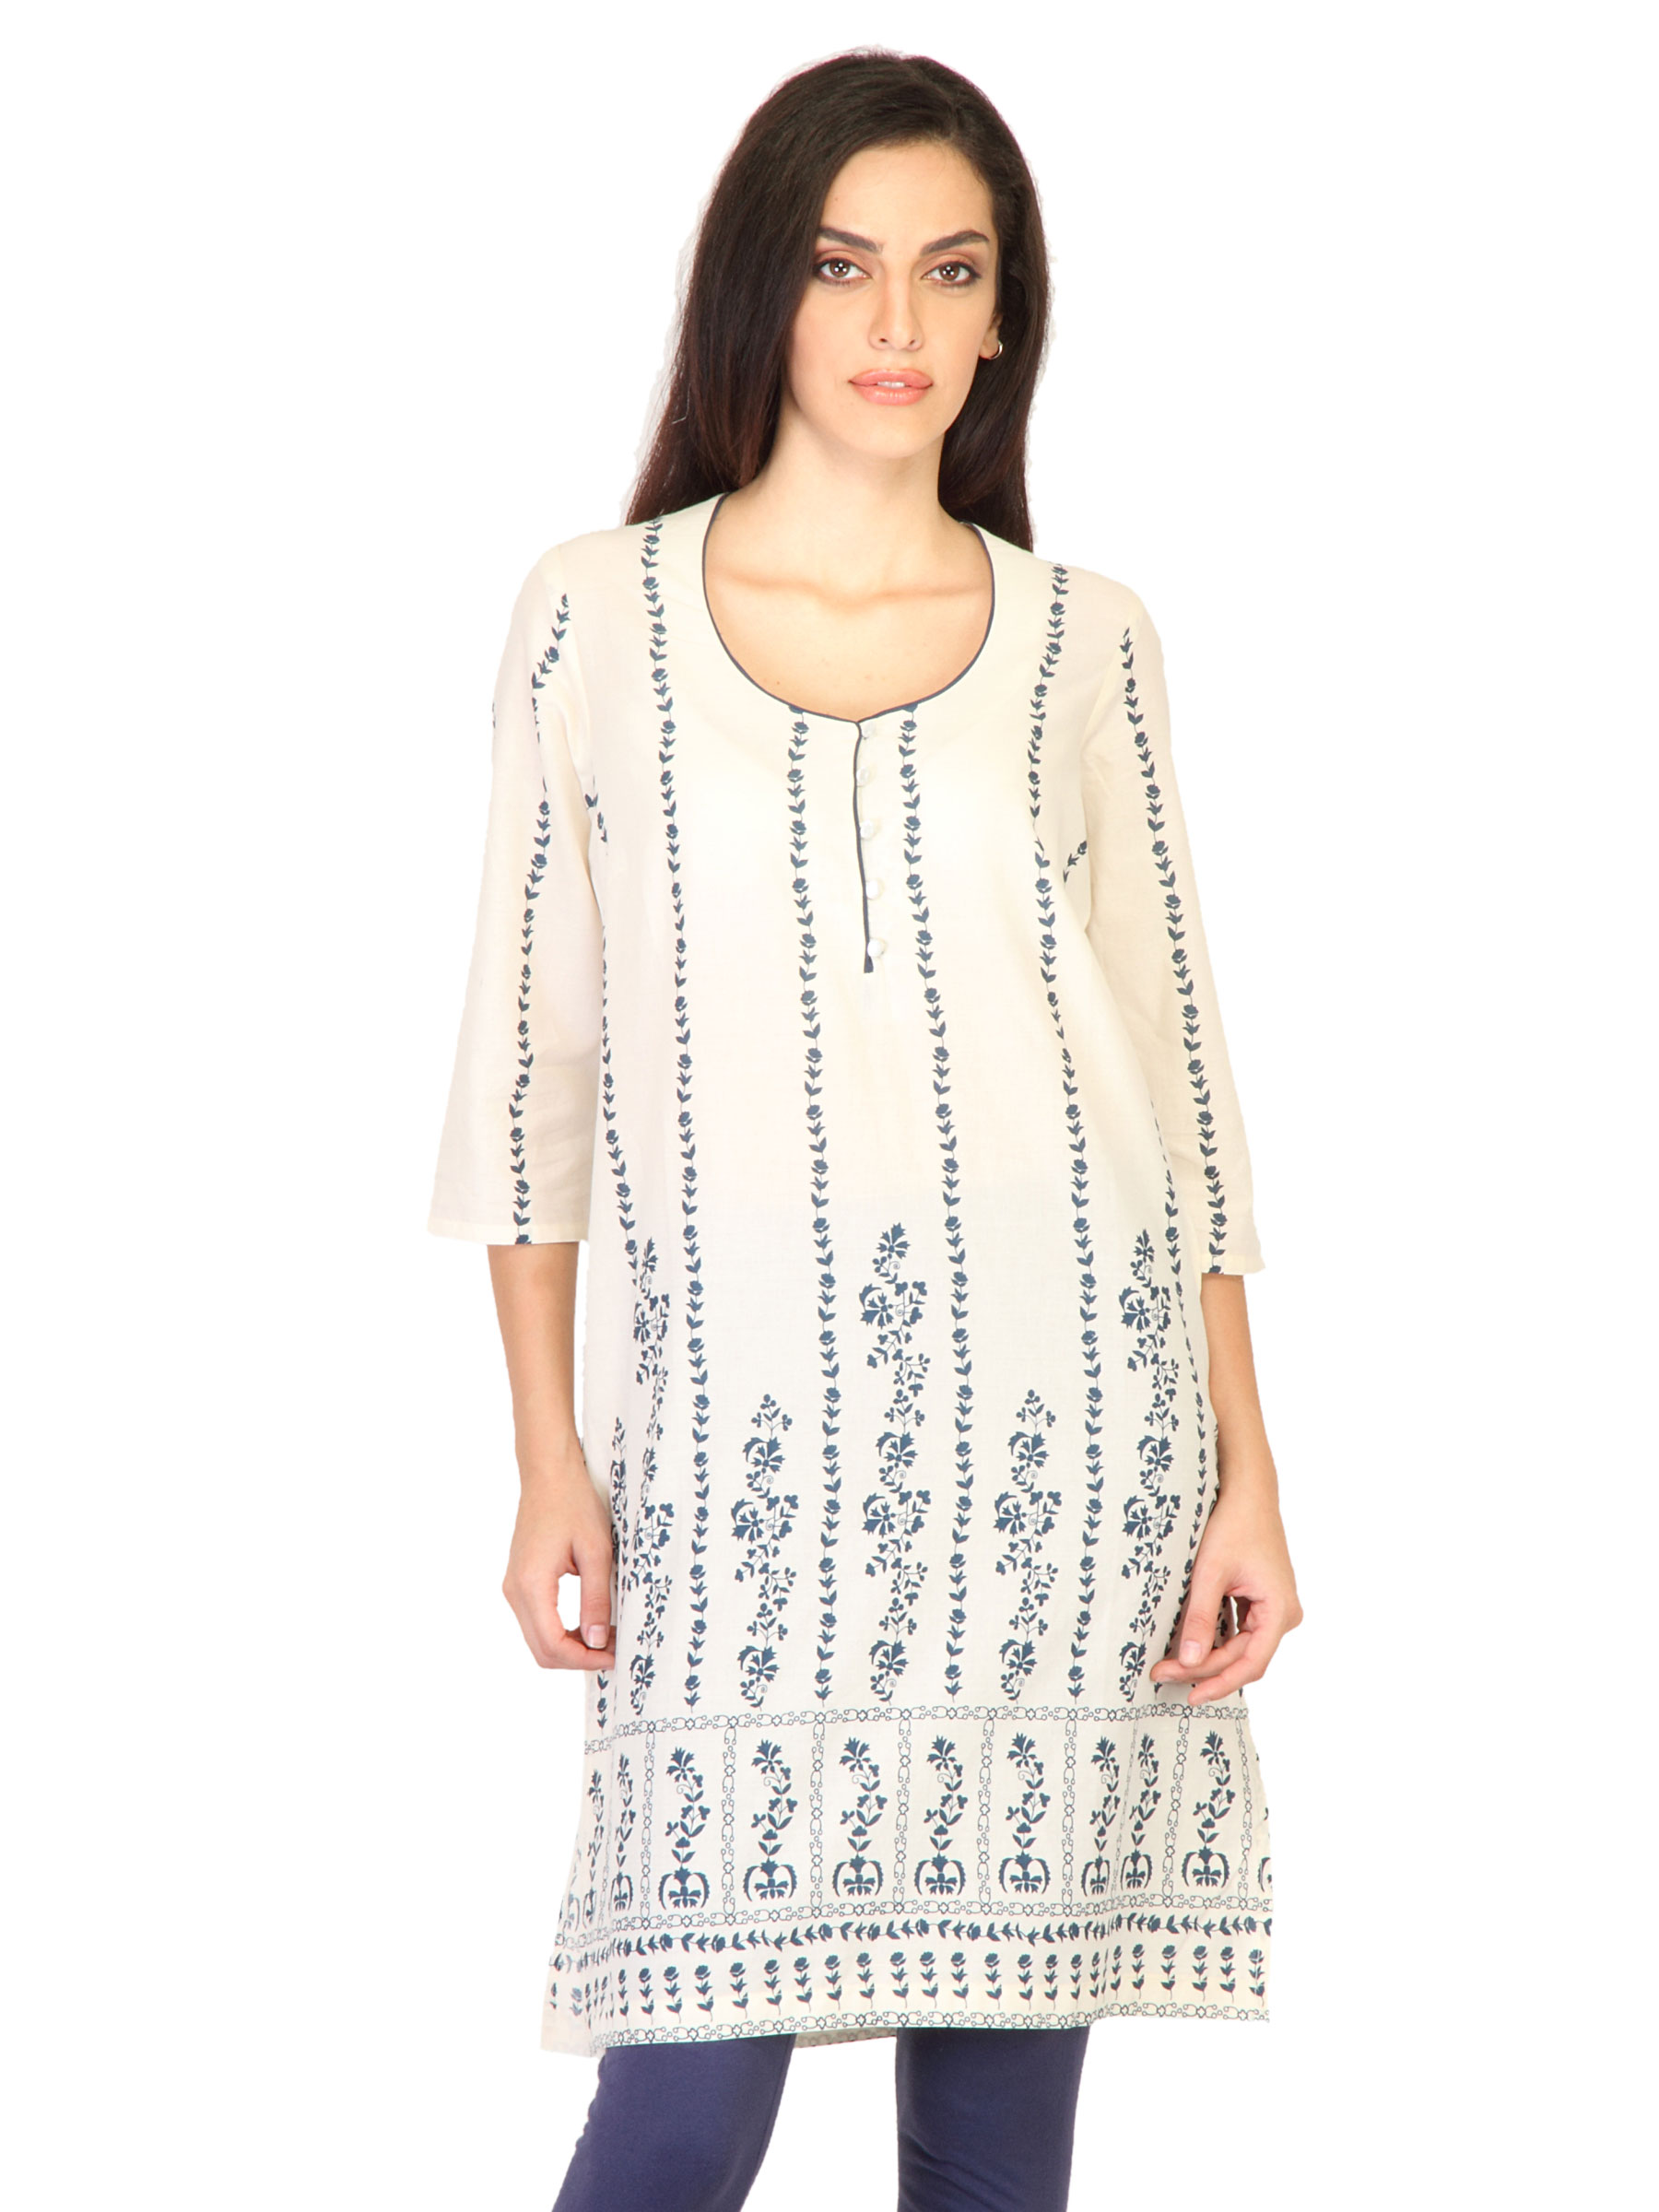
W Women Printed Cream Kurtas
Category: Apparel / Topwear / Kurtas
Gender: Women
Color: Cream
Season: Fall 2011
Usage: Ethnic